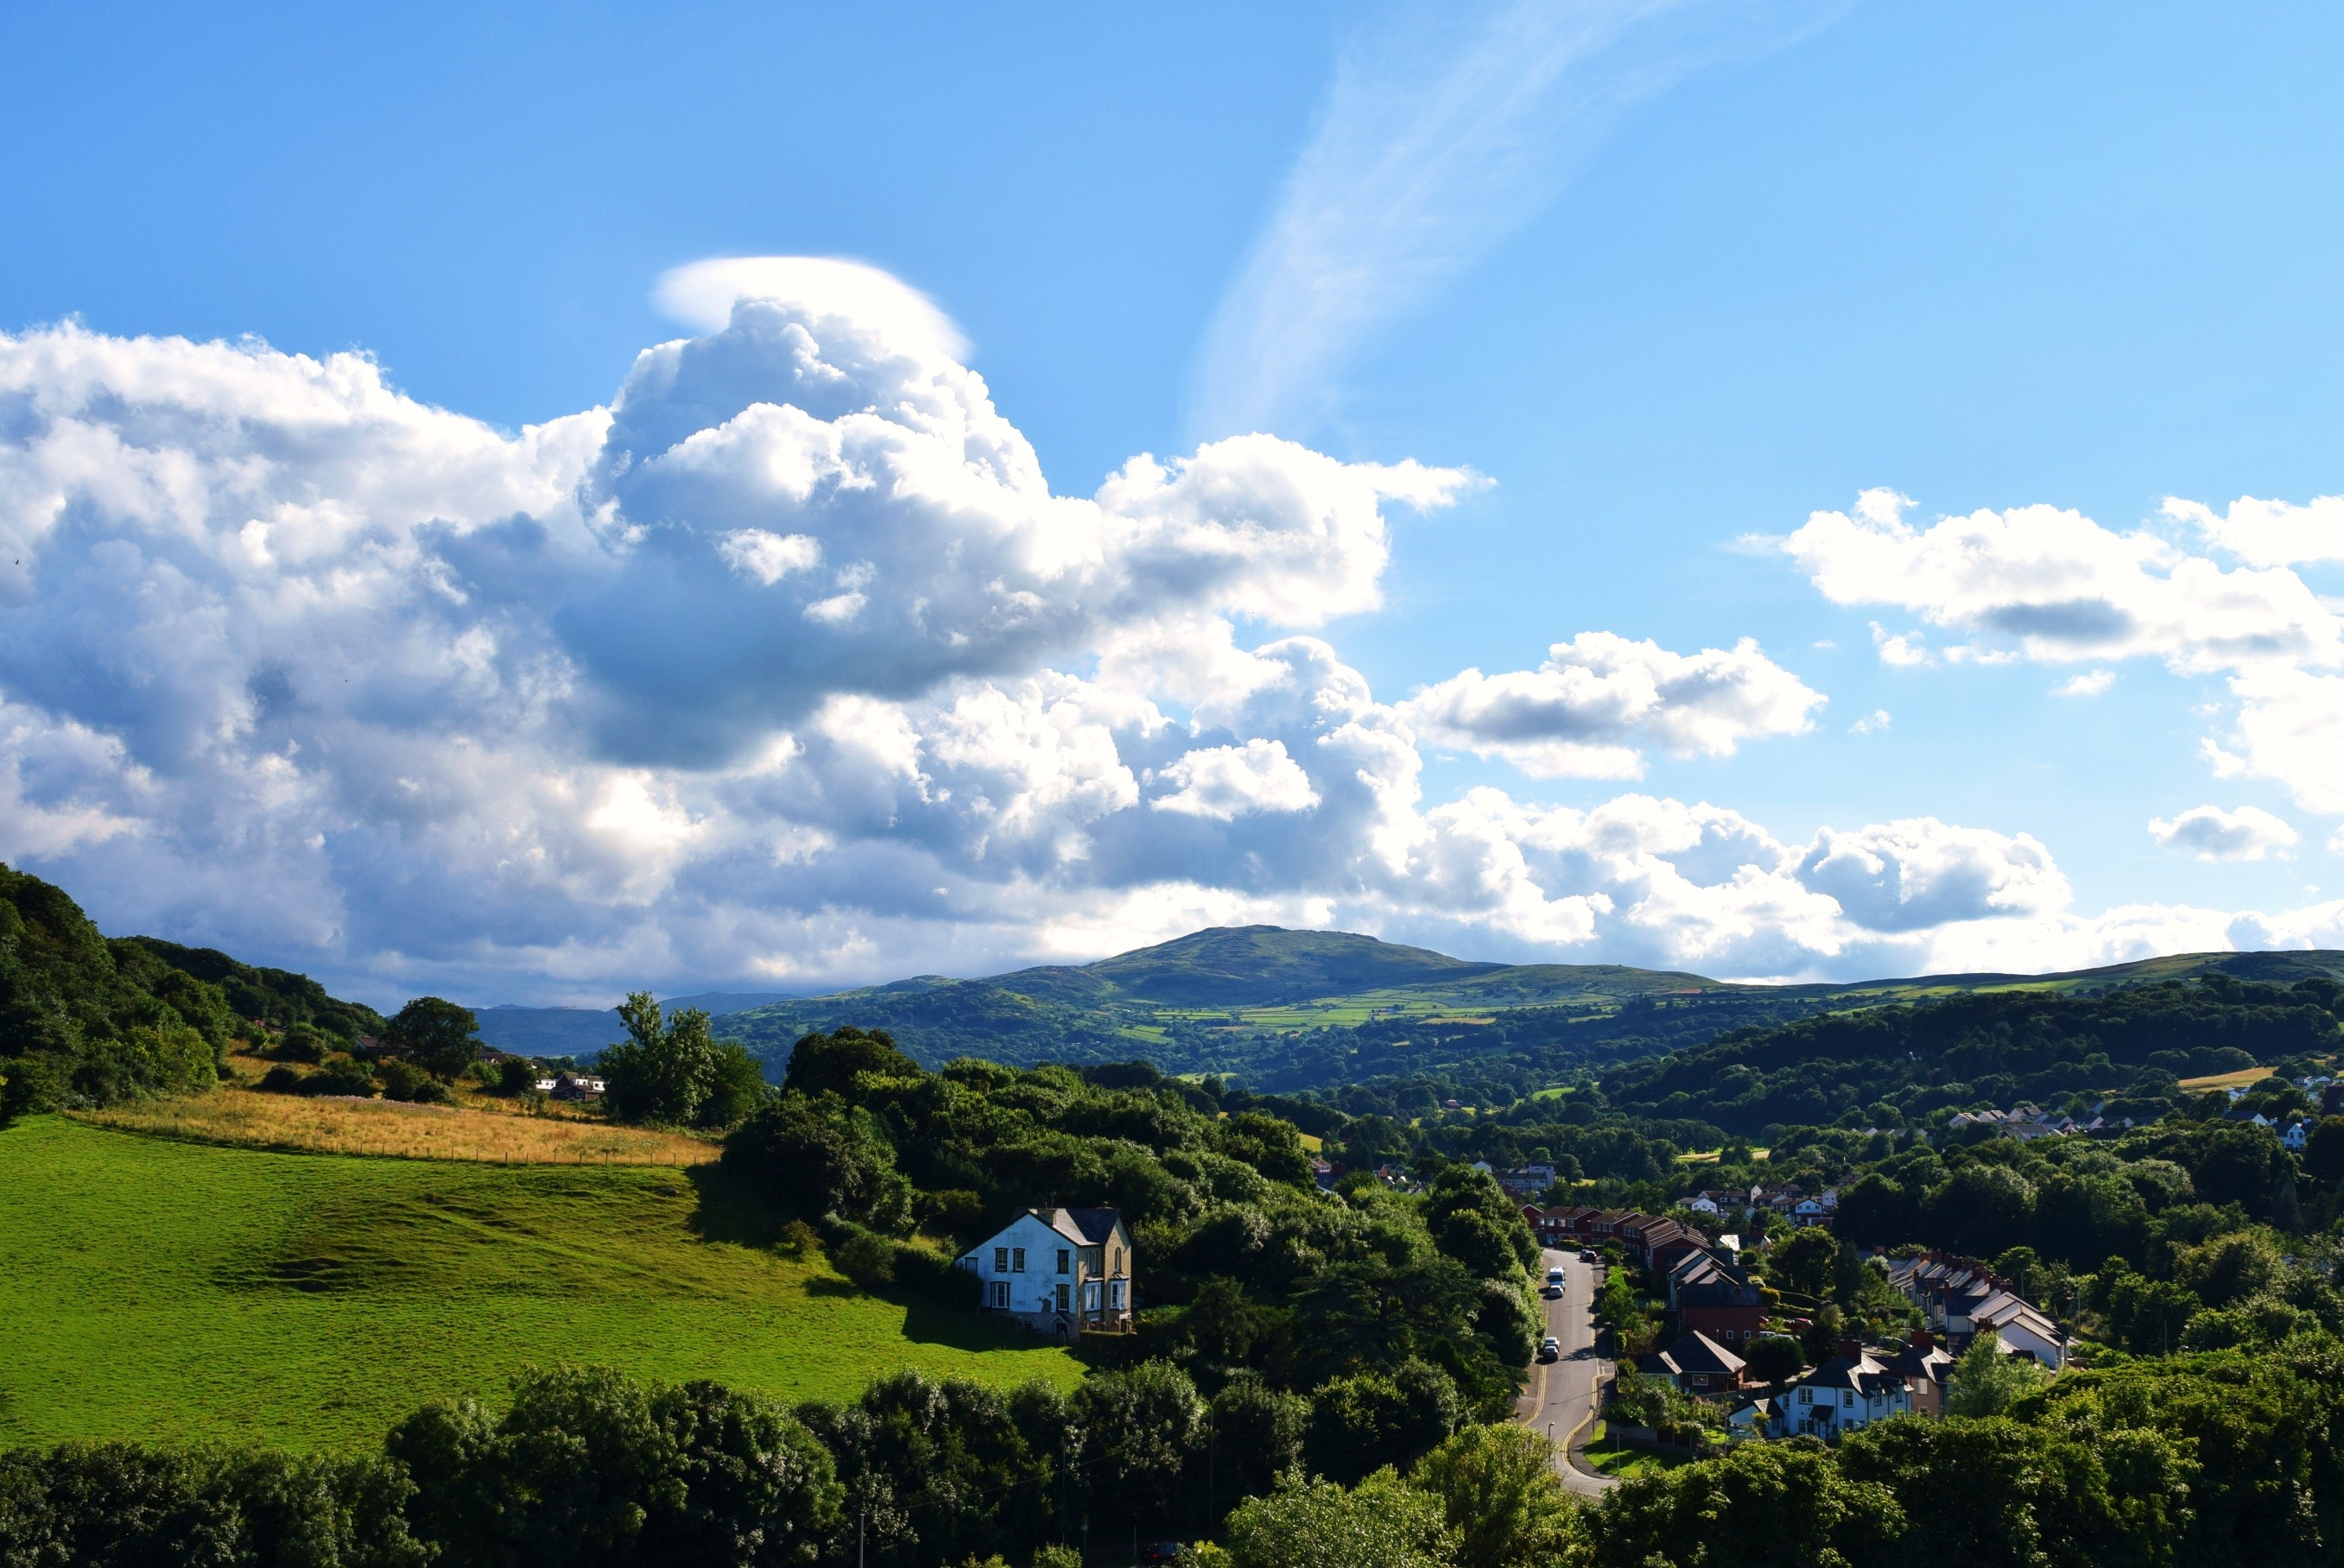
landscape, tree, nature, outdoor, horizon, mountain, cloud, sky, white, field, meadow, hill, valley, mountain range, panorama, green, scenic, sightseeing, blue, tourism, plain, uk, wales, clouds, alps, grassland, plateau, welsh, rural area, meteorological phenomenon, mountainous landforms